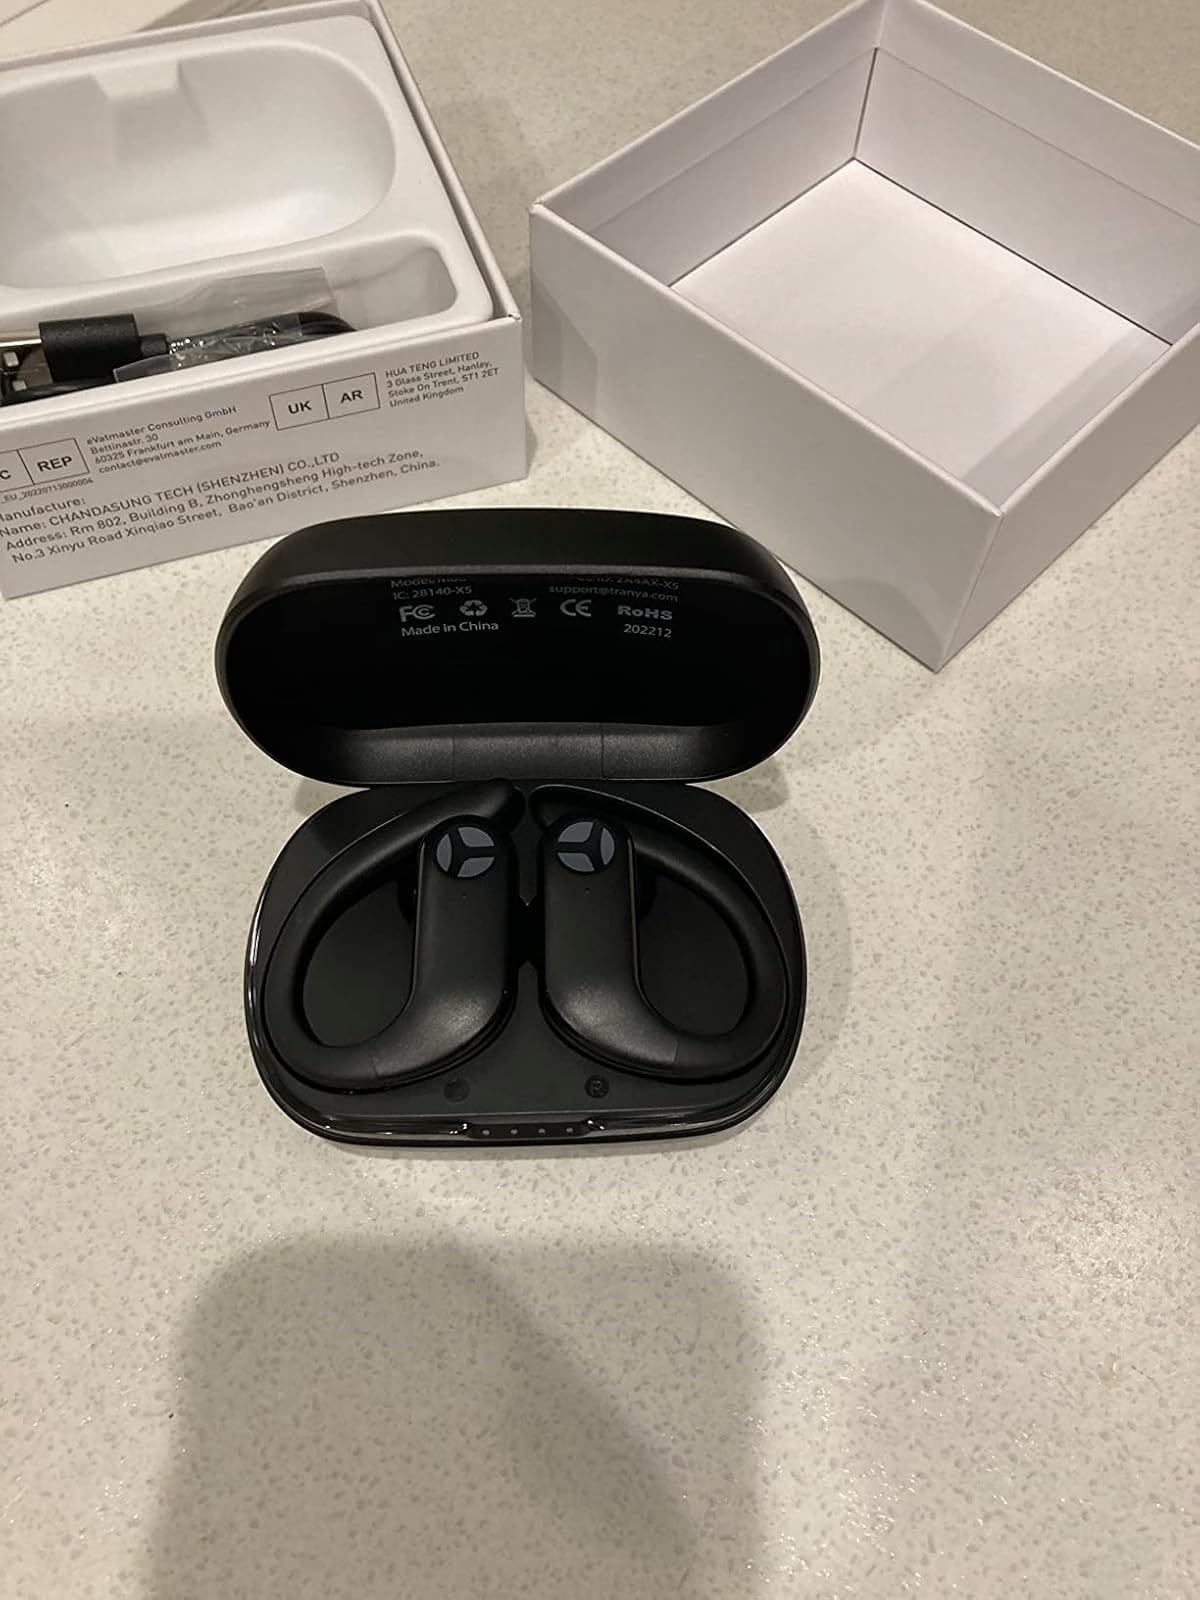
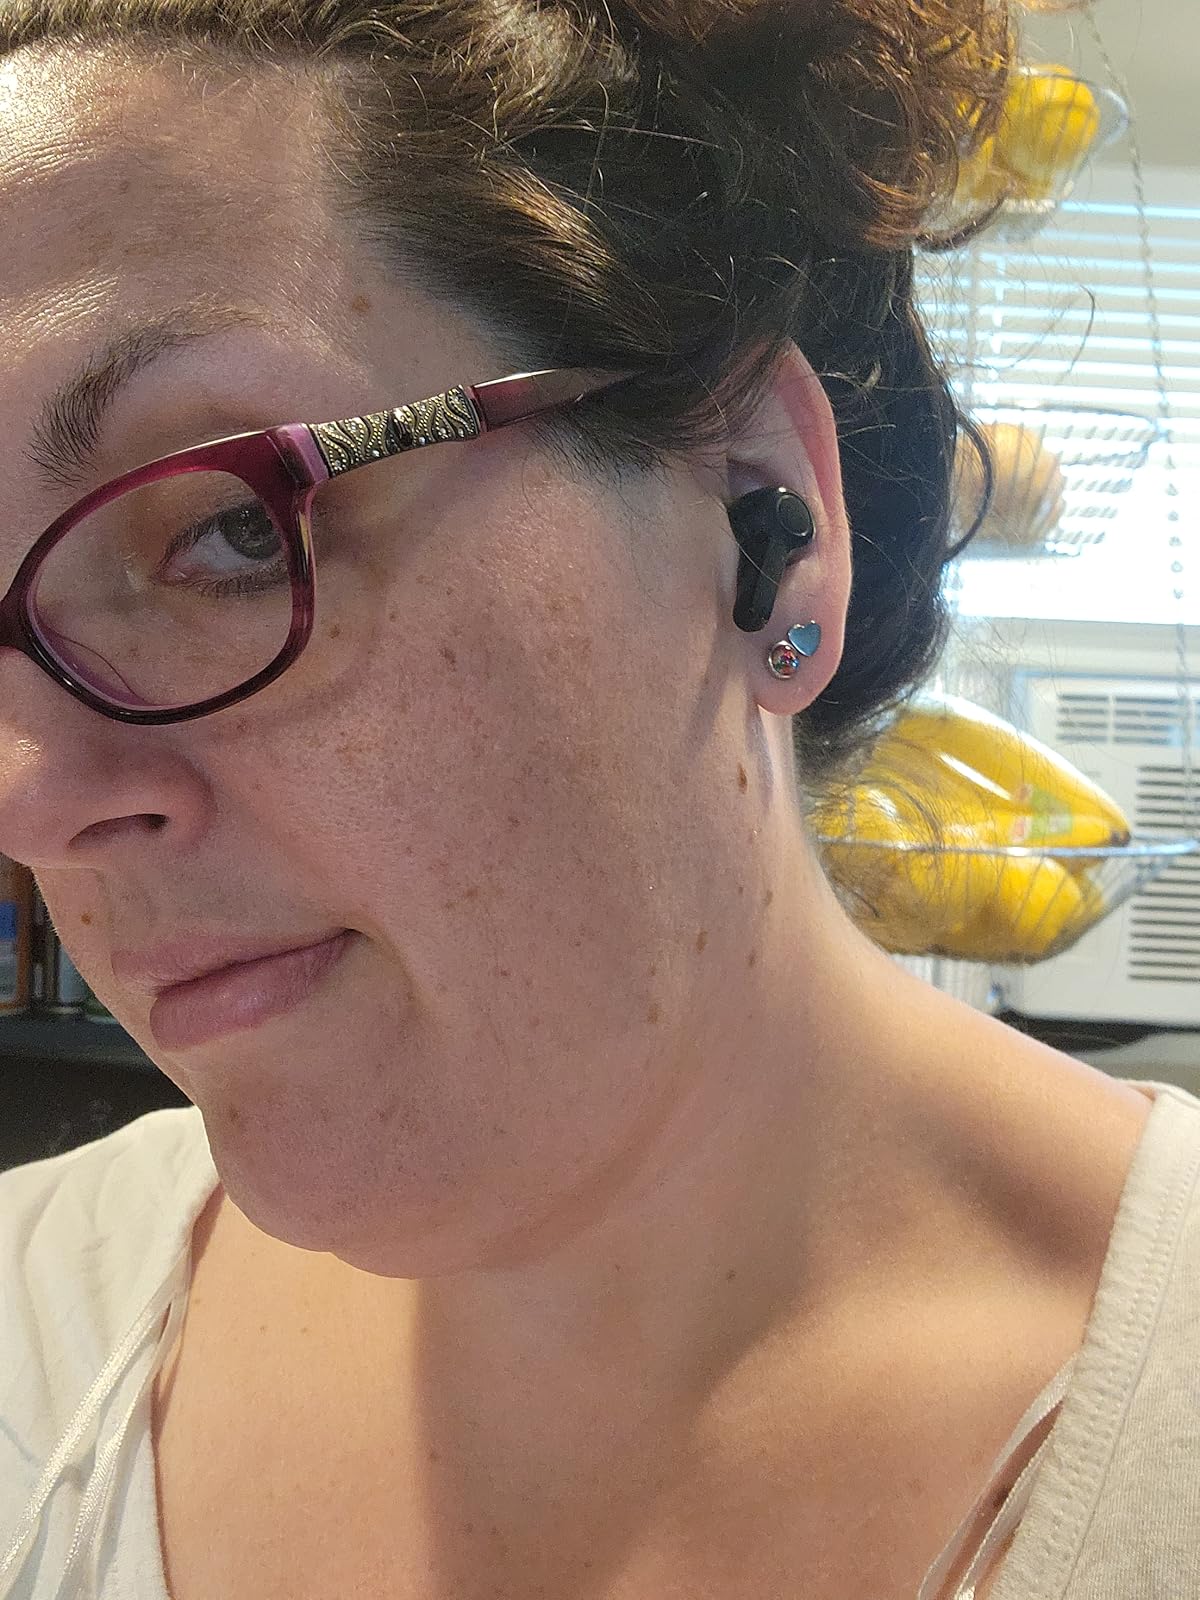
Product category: earbuds
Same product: no